Sundarakilladi

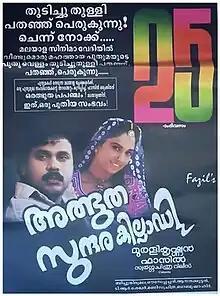
Poster

Sundarakilladi is a 1998 Indian Malayalam-language survival drama film directed by Murali Krishnan and written and produced by Fazil. It stars Dileep, Shalini, Nedumudi Venu, Kuthiravattom Pappu, Nandhu, Reshmi Boban and Ashokan in the lead roles. The story takes place in Swapnabhoomi, a village suffering from water shortage, Premachandran, the son of a renowned well digger arrives to dig a well on their offer. The film did above average business at box office.